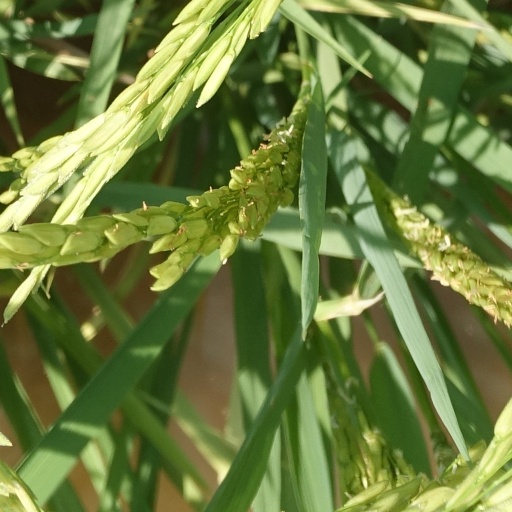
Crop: rice